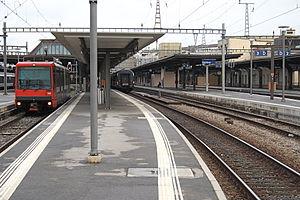
Gare de Genève-Cornavin